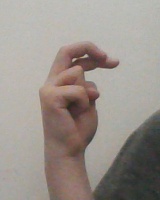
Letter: zay